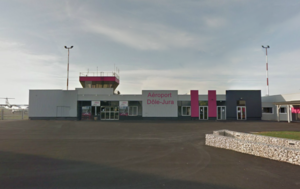
Photo de l'aéroport Dôle-Jura après sa récente rénovation.
Dijon est une commune française, préfecture du département de la Côte-d'Or et chef-lieu de la région Bourgogne-Franche-Comté. Elle se situe entre le bassin parisien et le bassin rhodanien, sur l'axe Paris-Lyon-Méditerranée, à 310 kilomètres au sud-est de Paris et 190 kilomètres au nord de Lyon.
La Bourgogne-Franche-Comté est une région administrative située dans le Centre-Est de la France. D'une superficie de 47 784 km², elle est la cinquième plus vaste des treize régions de France métropolitaine et rassemble huit départements : la Côte-d'Or, le Doubs, la Haute-Saône, le Jura, la Nièvre, la Saône-et-Loire, le Territoire de Belfort et l'Yonne. Sa population s'élevait à 2 811 423 habitants en 2017, ce qui en faisait la troisième région la moins peuplée et la deuxième la moins densément peuplée. Son chef-lieu est Dijon tandis que Besançon accueille le siège du conseil régional.